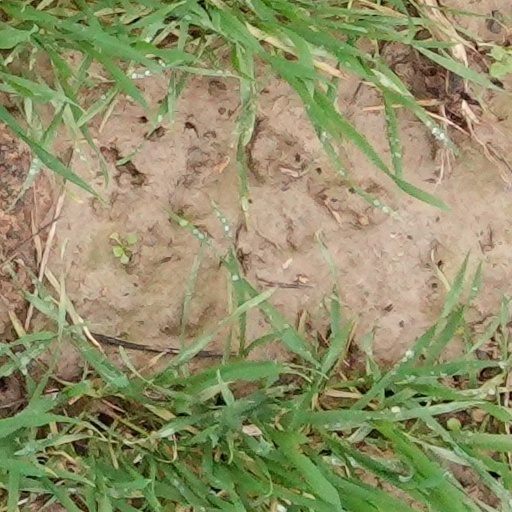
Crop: wheat